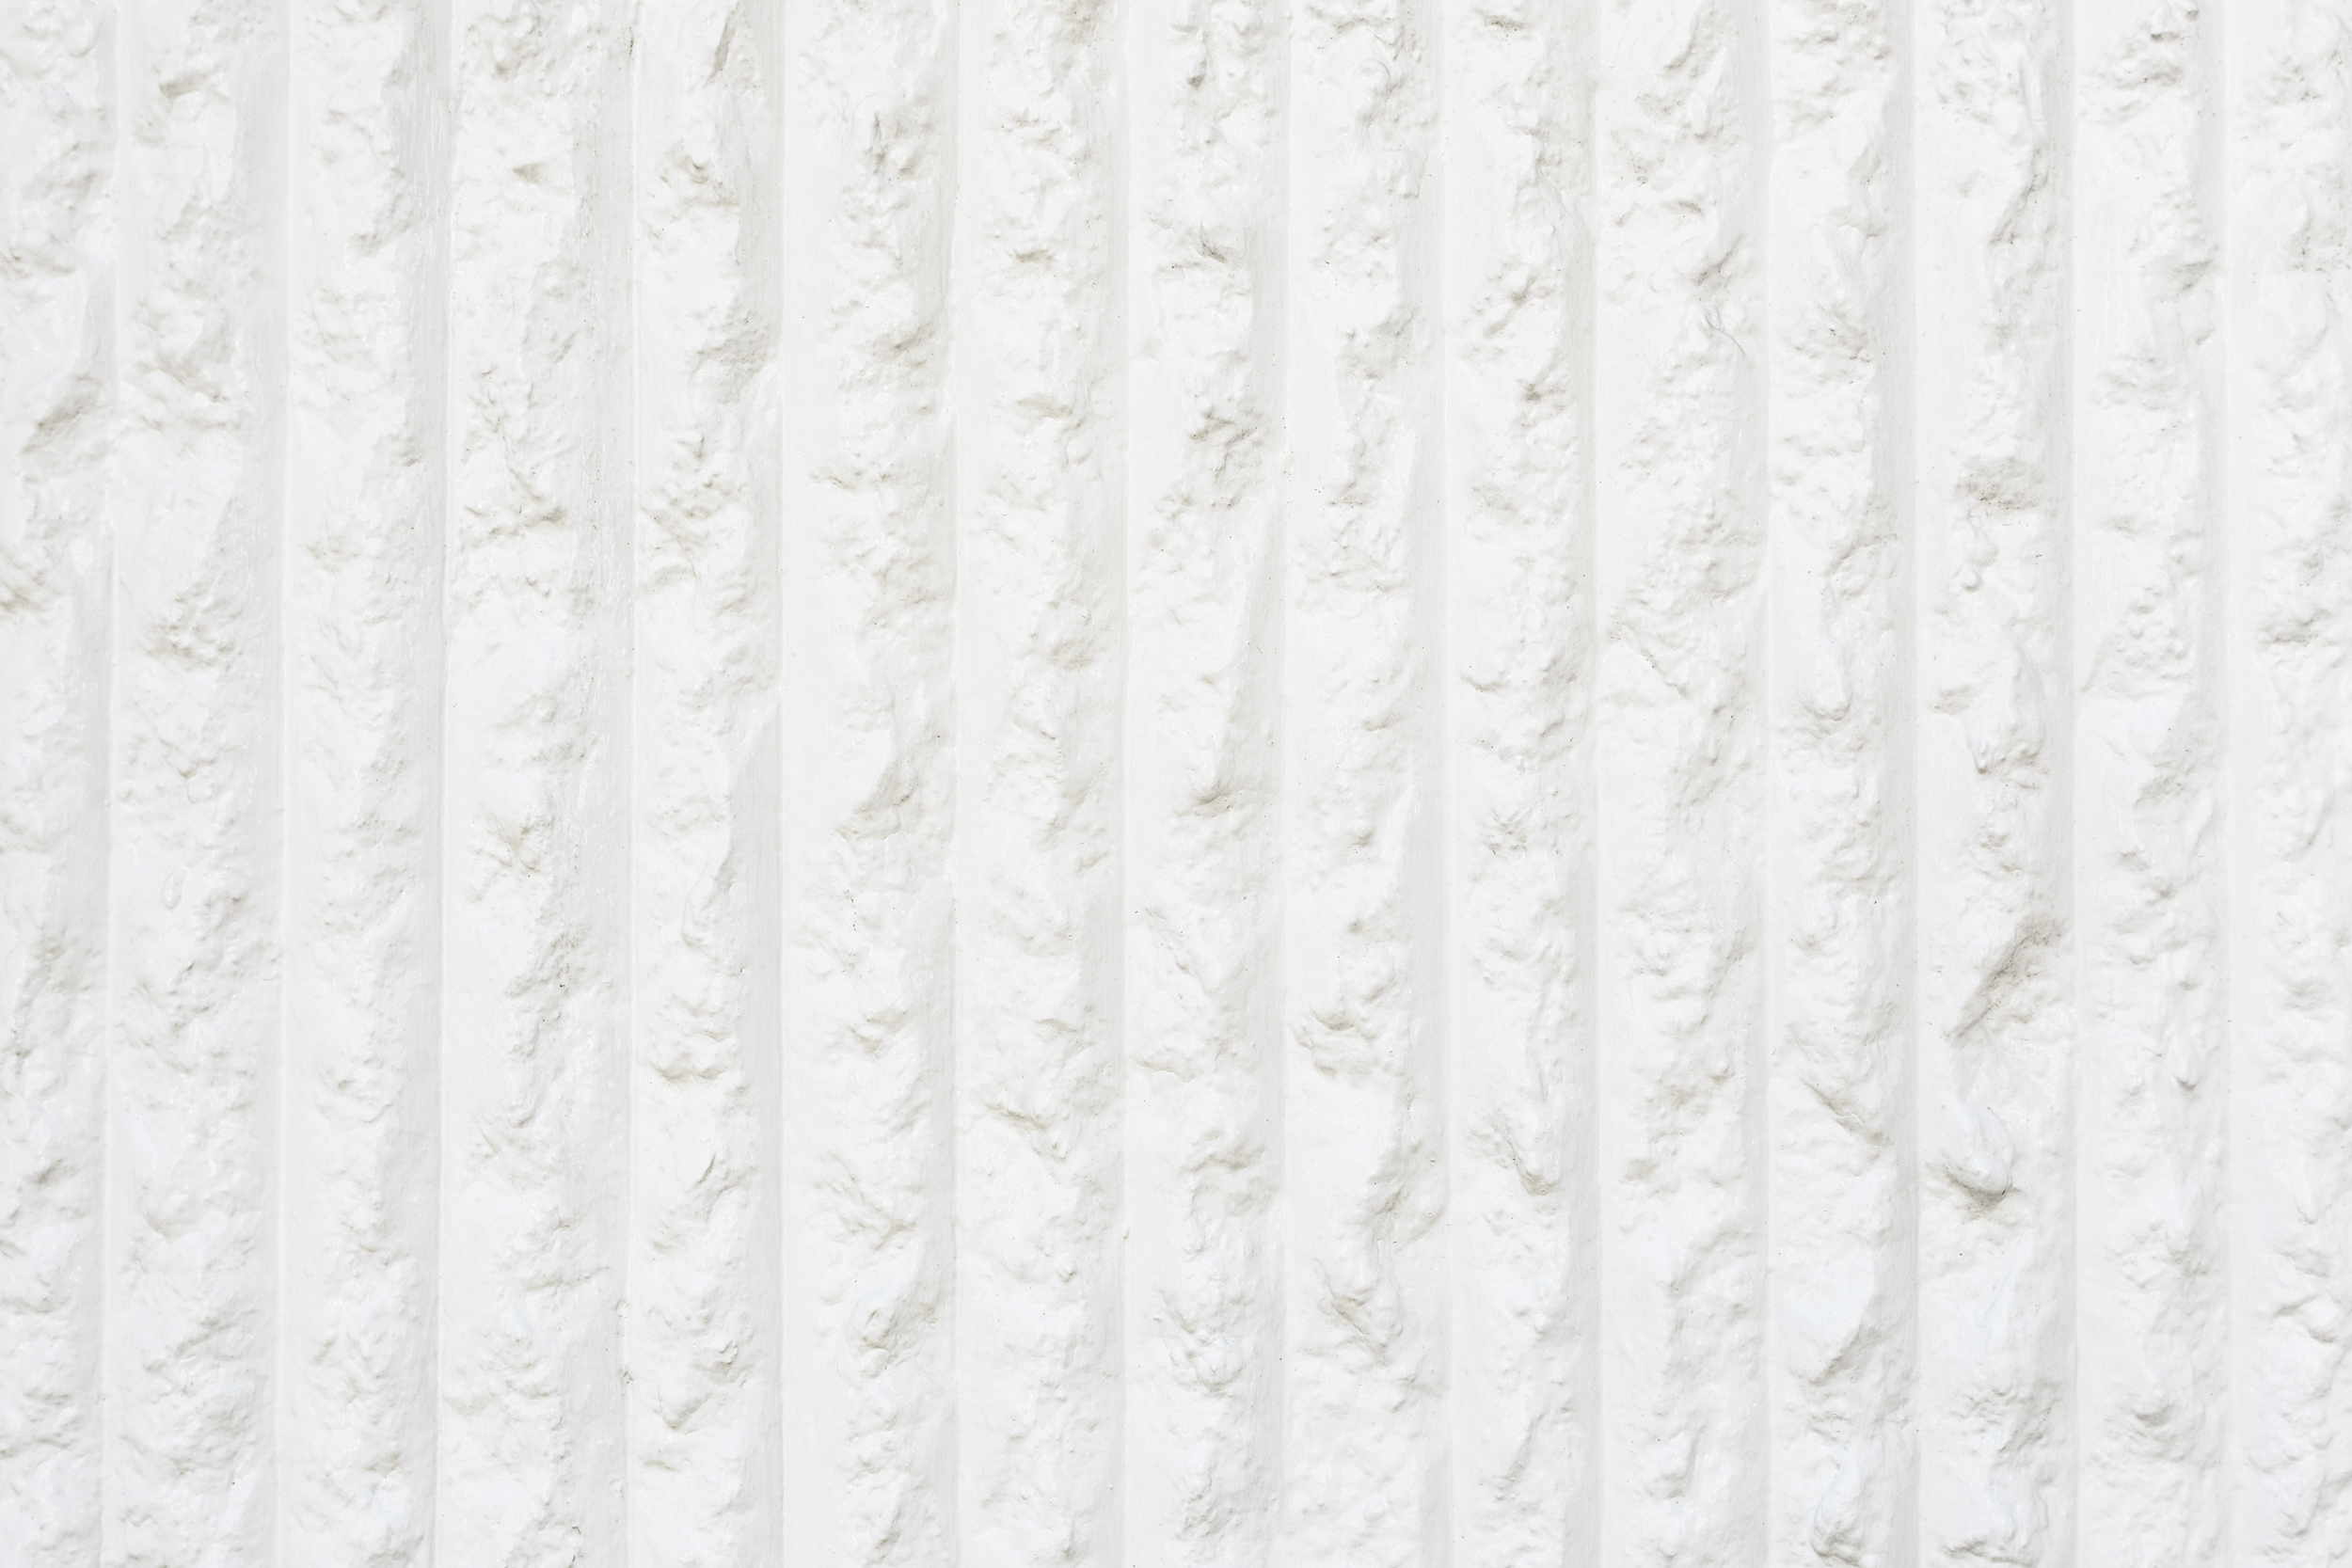
white, line